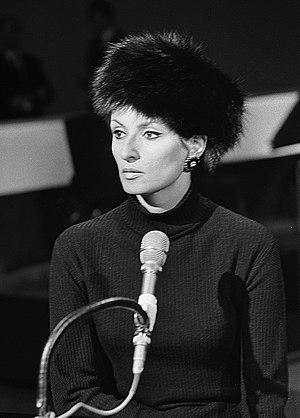
Barbara, née Monique Andrée Serf le 9 juin 1930 dans le 17ᵉ arrondissement de Paris et morte le 24 novembre 1997 à Neuilly-sur-Seine, est une auteure-compositrice-interprète française.